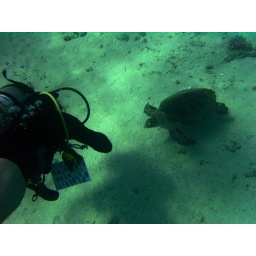
Sea turtle under water